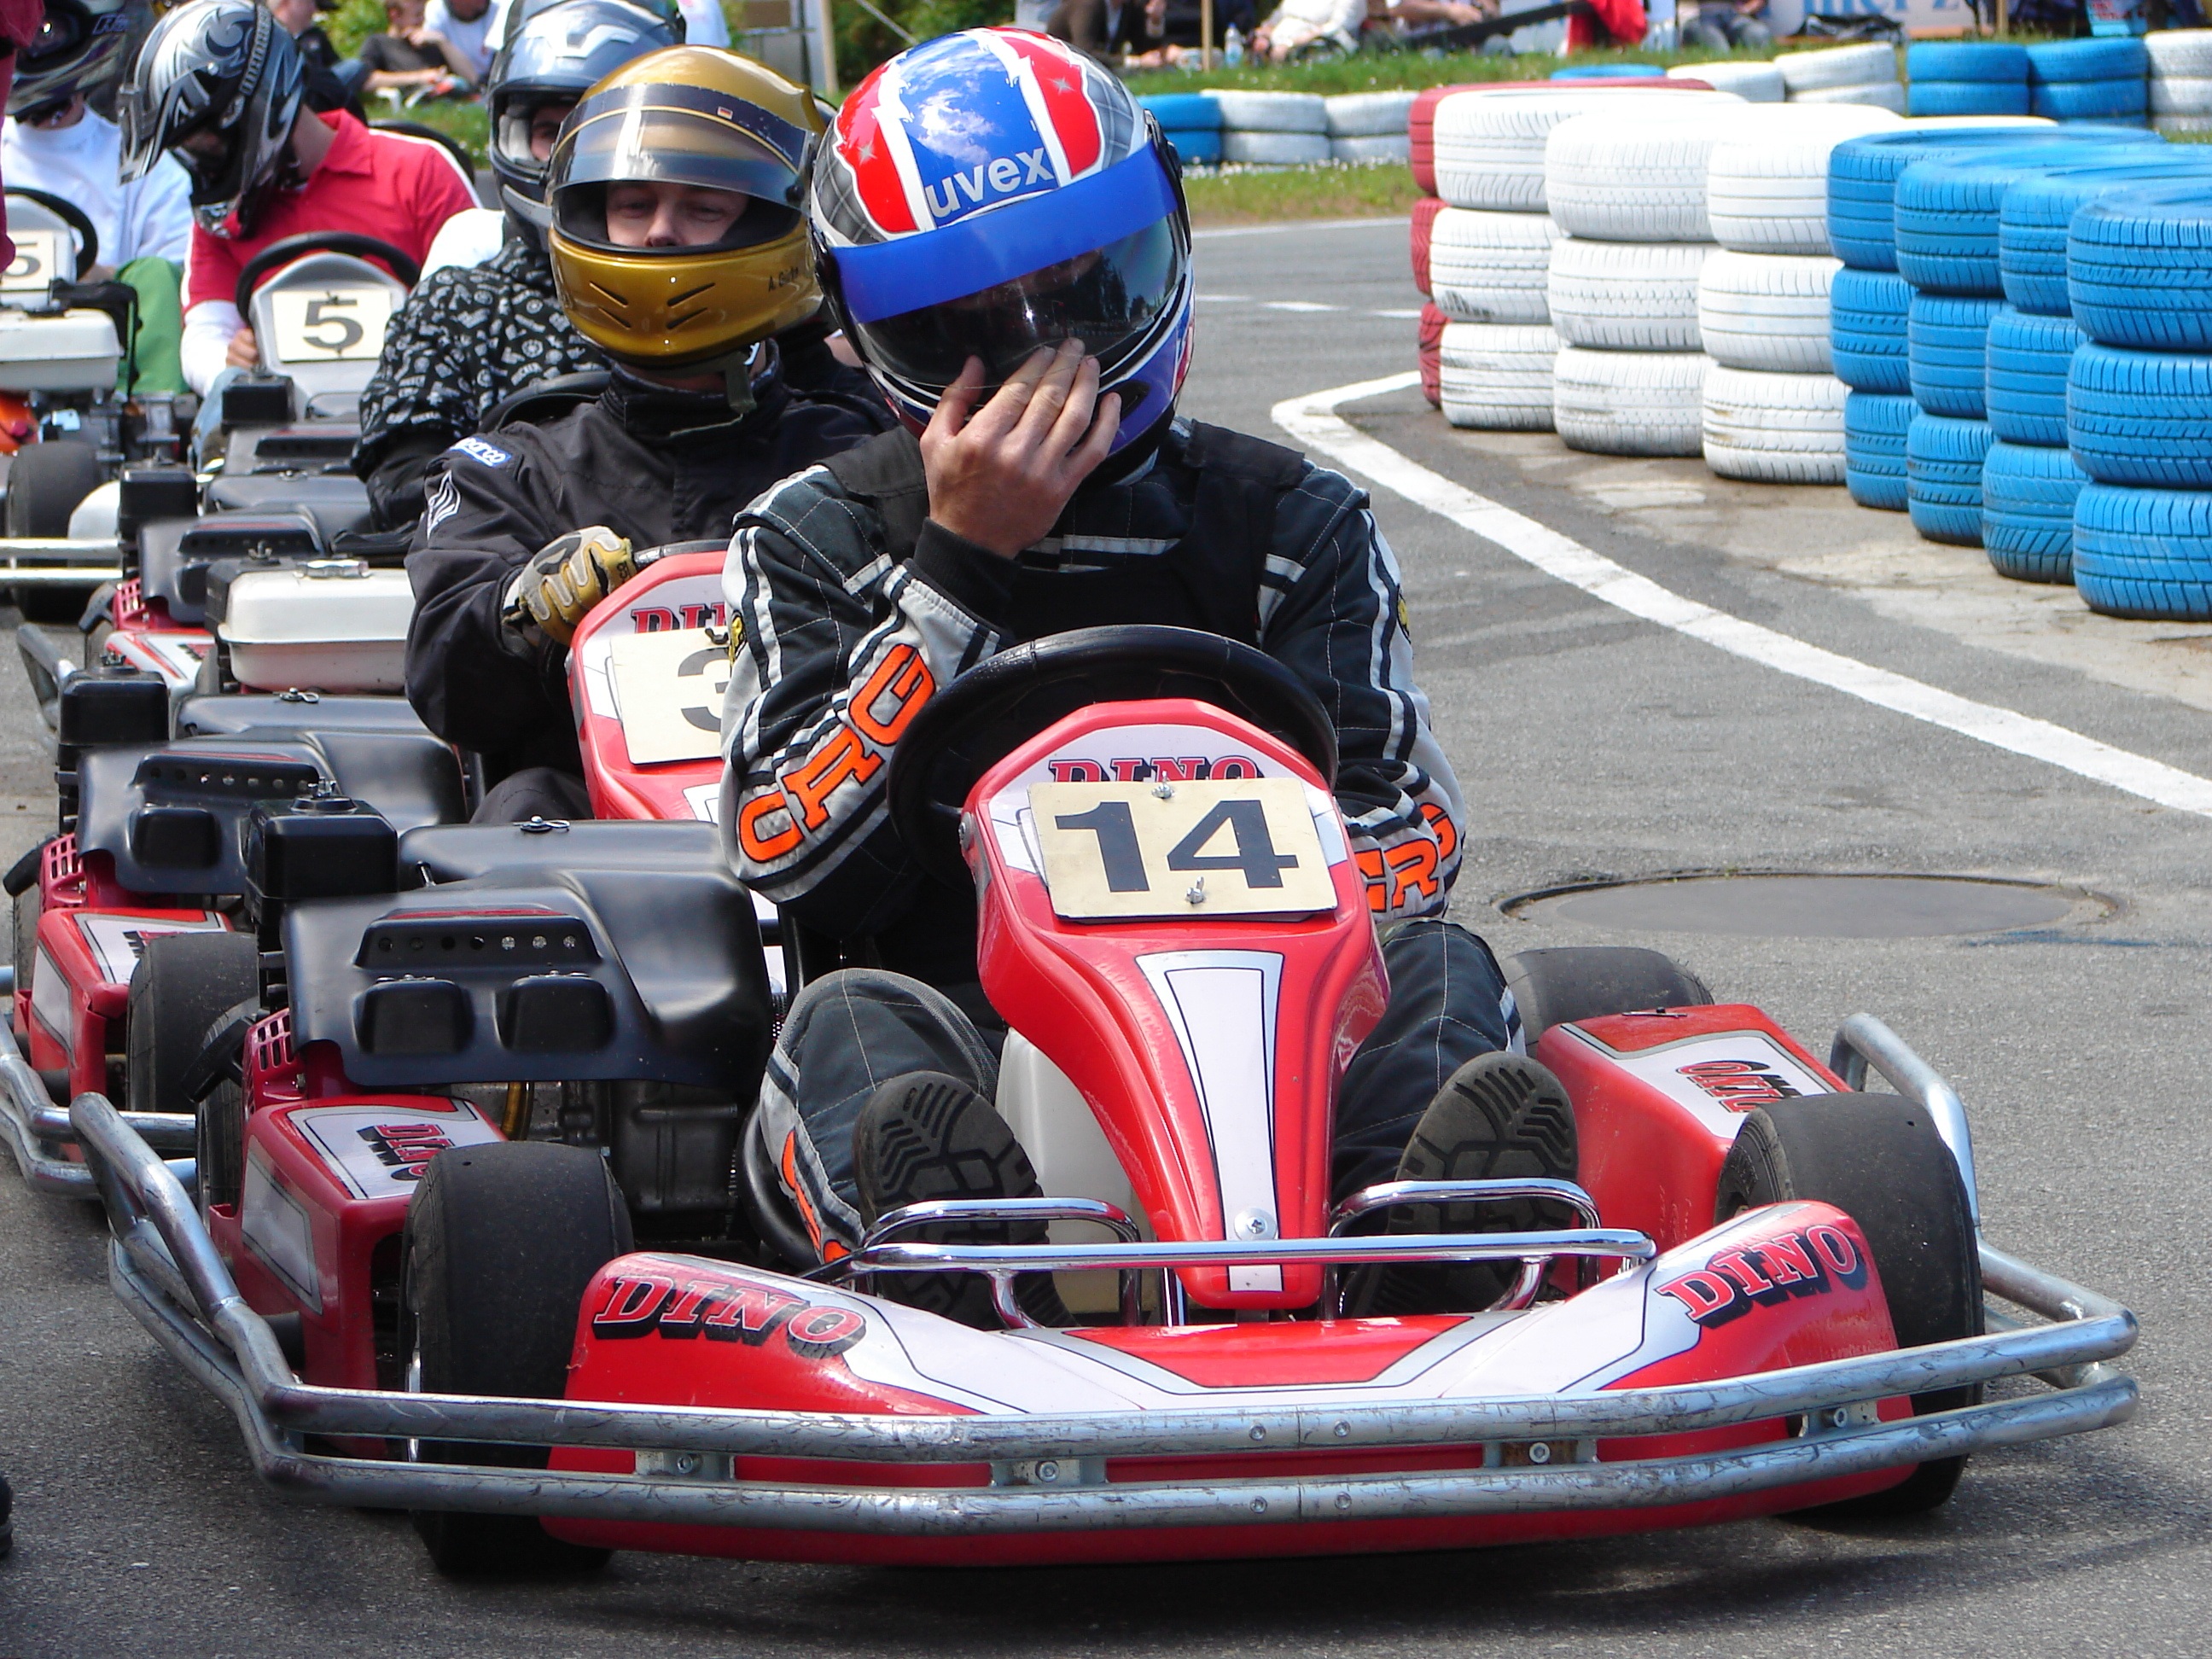
vehicle, auto, race, fun, sports, mountains, racing, race track, motorsport, go kart, kart racing, go kart track, formula one, auto racing, rugen, road racing, formula racing, indycar series, formula one car